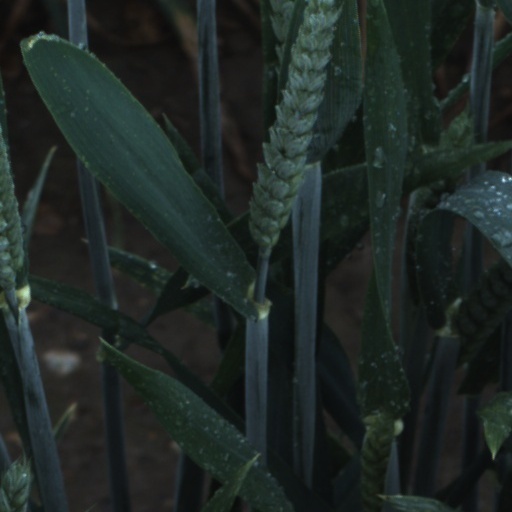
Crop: wheat